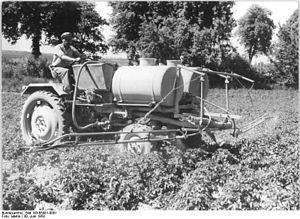
L'épandage est une technique agricole consistant à répandre divers produits sur des zones cultivées, forêts, voies ferrées, marais.